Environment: real
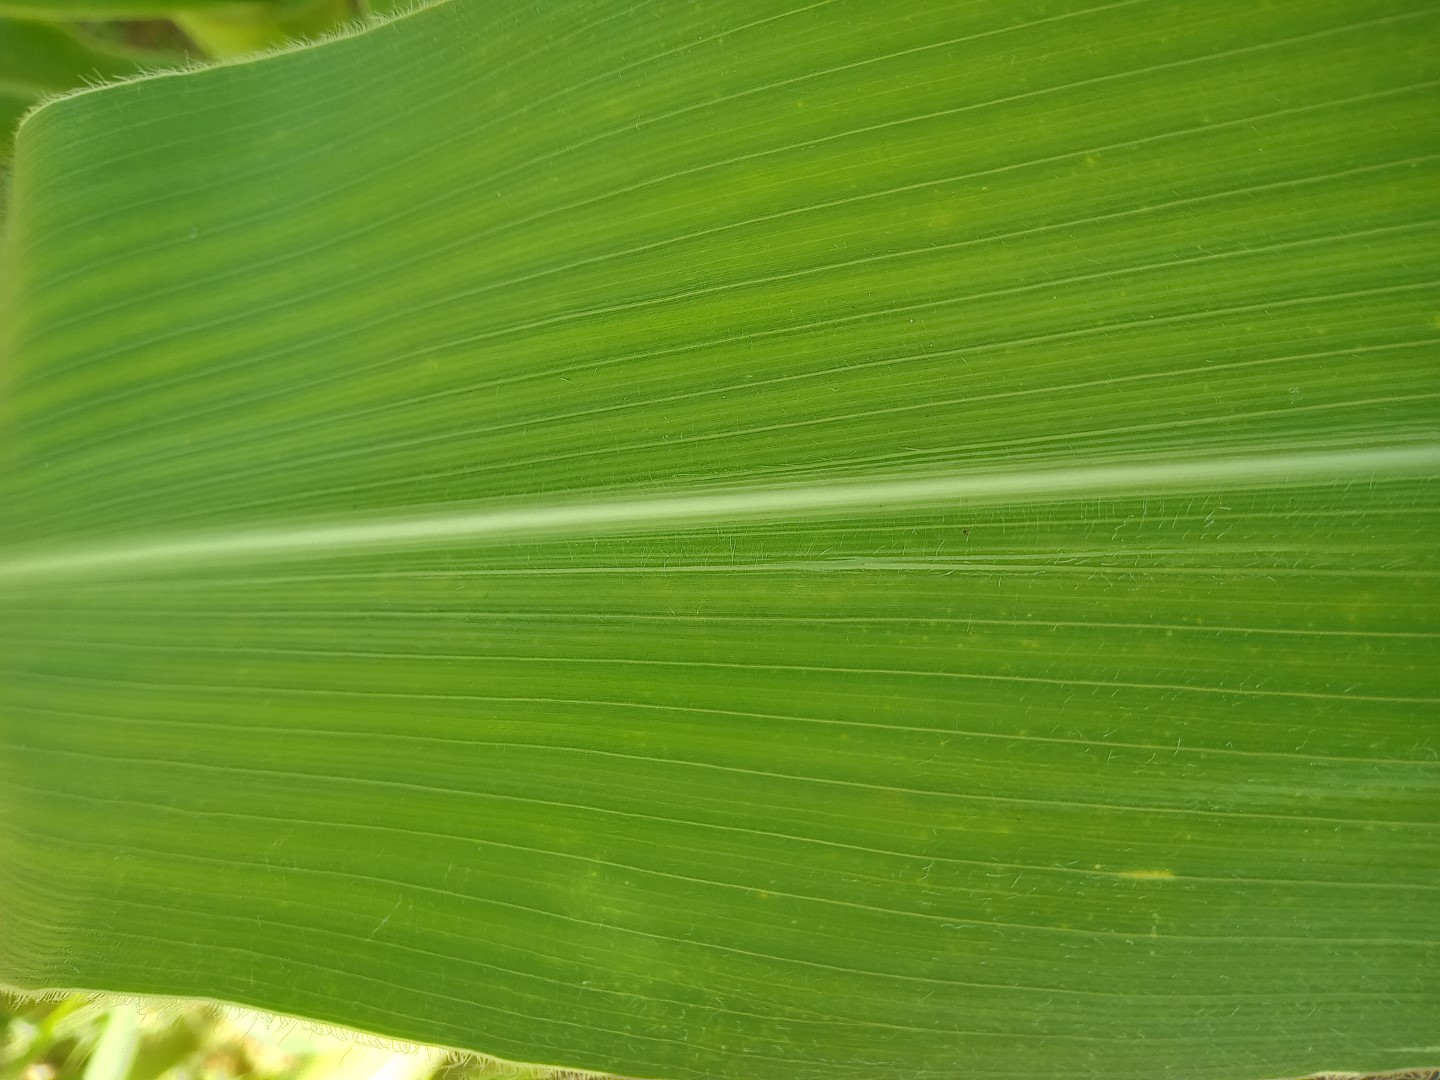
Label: healthy